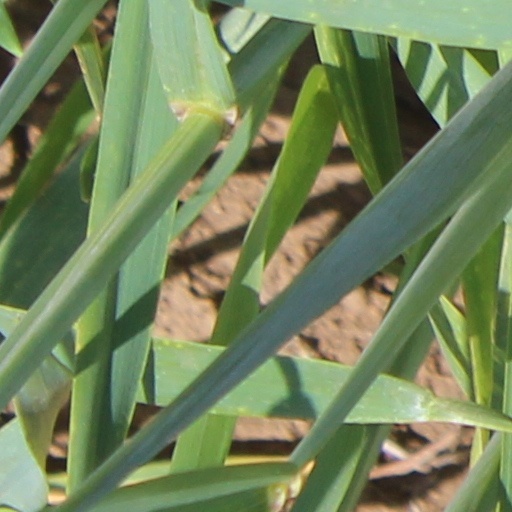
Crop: wheat